Meet the Quagmires

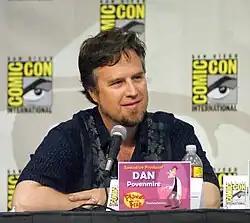
"Meet the Quagmires" was the last episode to be directed by Dan Povenmire.

The episode was written by series regular and future showrunner Mark Hentemann, and directed by Chris Robertson and series regular Dan Povenmire, who left the series after completing the episode, in order to create his own series for the Disney Channel entitled "Phineas and Ferb", which has since been nominated for three Emmy Awards. Peter Shin, James Purdum and Chris Robertson acted as supervising director. Series creator Seth MacFarlane, David A. Goodman, Danny Smith, Mark Hentemann, Steve Callaghan and Chris Sheridan acted as executive producers. Alec Sulkin, Wellesley Wild, Alex Borstein and Mike Henry worked as supervising producers. Cherry Chevapravatdumrong and Patrick Meighan worked as executive story editors. The episode's original premise was based on Cleveland's divorce from his wife, Loretta, with Cleveland going on to become a hot bachelor in Quahog, causing Peter to become jealous, and desiring to become single again. Due to Warner Bros.'s ownership of Hanna–Barbera, the scene involving "The Jetsons" was completely reanimated by Povenmire, including the backgrounds and scenery for the sequence.